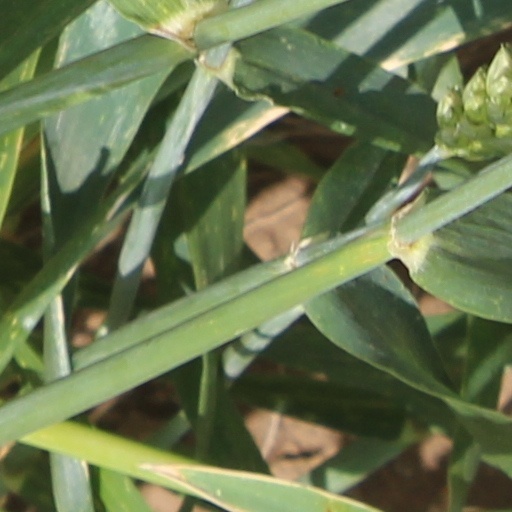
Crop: wheat